A Place Called Chiapas

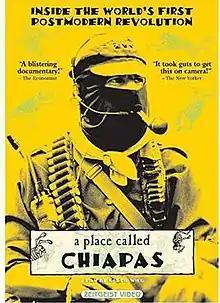

A Place Called Chiapas is a 1998 Canadian documentary film of first-hand accounts of the "Ejército Zapatista de Liberación Nacional" (EZLN) the (Zapatista Army of National Liberation or Zapatistas) and the lives of its soldiers and the people for whom they fight. Director Nettie Wild takes the viewer to rebel territory in the southeastern Mexican state of Chiapas, where the EZLN live and evade the Mexican Army.